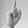
ASL letter: D